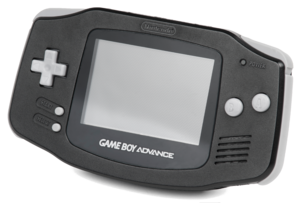
A black Nintendo Game Boy Advance, a handheld video game system (without background).
Donkey Kong Country est un jeu vidéo de plates-formes développé par Rare et édité par Nintendo à partir de novembre 1994 sur Super Nintendo. Premier jeu de la série Donkey Kong Country, il met en scène les personnages de Donkey Kong et de Diddy Kong. Une suite est proposée sur Game Boy en juin 1995 sous le titre Donkey Kong Land. Il est porté sur Game Boy Color en 2000, puis en 2003 sur Game Boy Advance. Le jeu est disponible dans sa version originale en téléchargement sur la console virtuelle de la Wii depuis décembre 2006, celle de la Wii U en 2014 et celle de la New Nintendo 3DS en 2016. Il est notamment disponible sur le service Online de la Nintendo Switch depuis 2020.